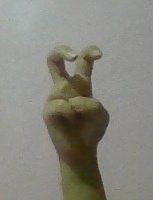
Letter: toot